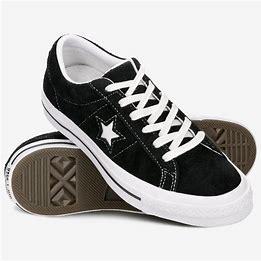
Brand: Converse
Model: One Star